Helen Hoppner Coode

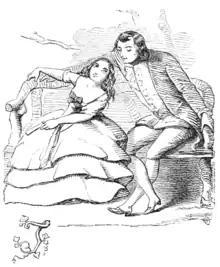
Illustration by Helen Hoppner Coode for 'Little Rogue!' (1860)

Coode was born in Lambeth, London and was the daughter of a barrister. Coode contributed nineteen drawings to Punch Magazine and is recognised as its first woman contributor. Her work first appeared in the magazine in November 1859 and continued through to January 1861. These included illuminated letters or small sketches accompanying articles. She signed her illustrations with a monogram. During this time she also contributed illustrations to Once a Week, this included drawings for the poem "Fairy May" written by C. W. Goodhart which was printed in the magazine in 1859. She was a member of the Society of Female Artists and her work was often included in their exhibitions. Coode also had her work exhibited in Manchester, at the British Institution, and at the Royal Academy between 1859 and 1882.